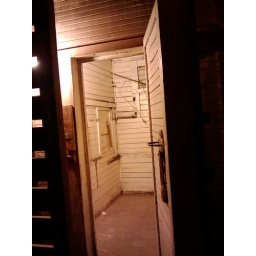
prohibition era cellar for the speakeasy that was in the basement of my brother's office building